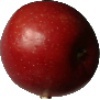
Label: Apple Braeburn 1